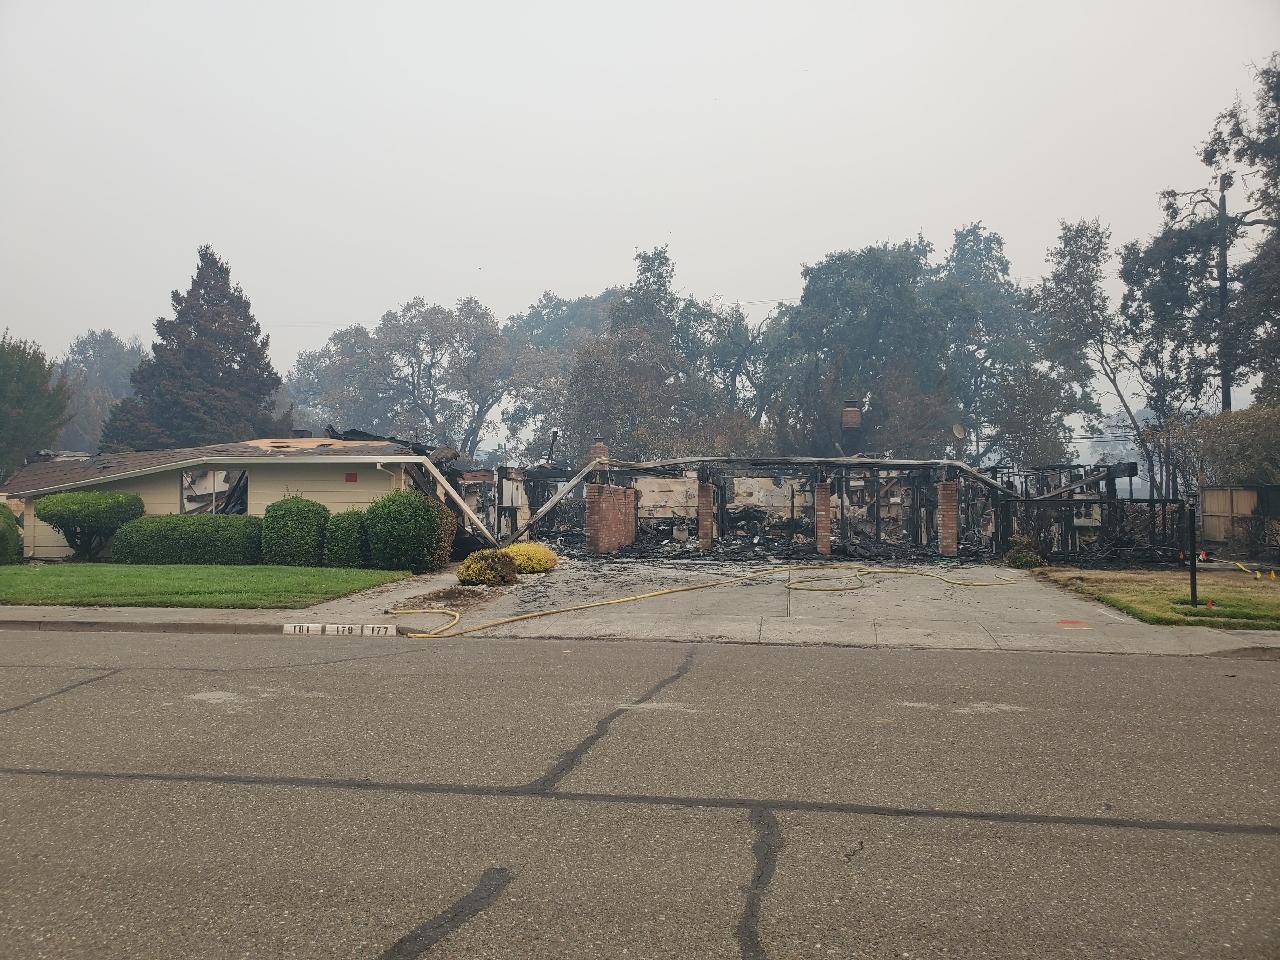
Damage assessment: destroyed